Answer in natural language. Consider the 3D positions of the objects in the scene and not just the 2D positions in the image. Is the centerpoint of  abstract painting in a black frame (marked B) at a higher height than green cylindrical bin (marked C)? Choose between the following options: yes or no
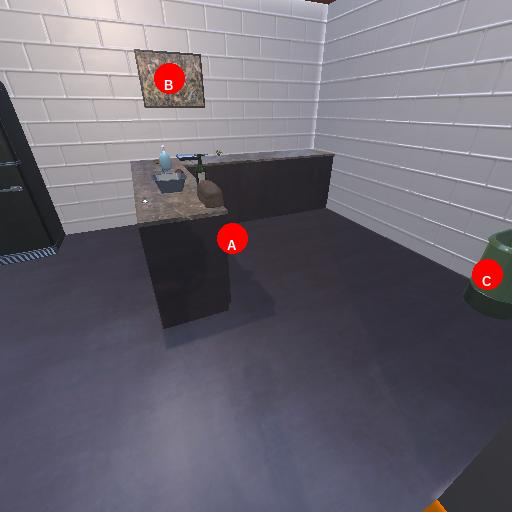
<answer>yes</answer>